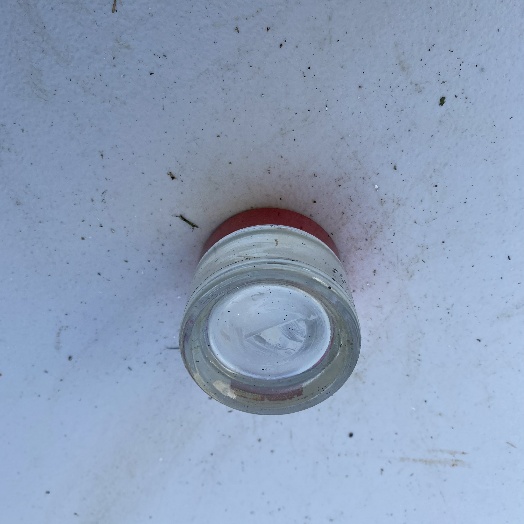
Label: Glass